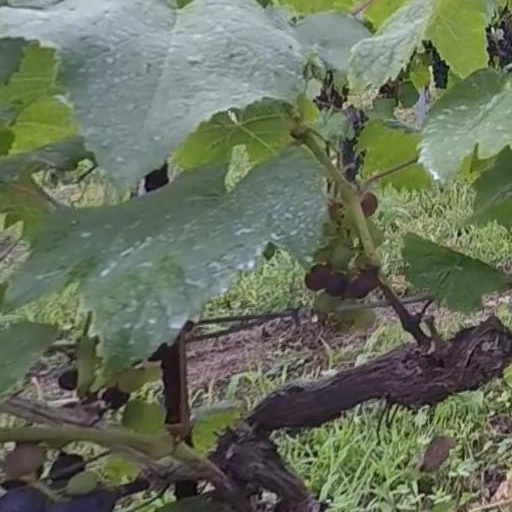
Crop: grape